Sky position (RA, Dec in degrees): 164.89, 1.169
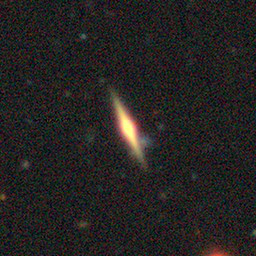
Galaxy morphology: Edge-on Galaxies with Bulge